Ariel Patterson

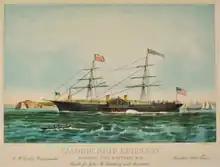
Steamship Ericsson (1852).

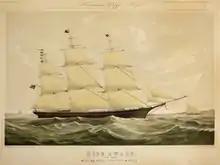
Clipper ship Wide Awake (1853).

Ariel Patterson was a well-known resident of Brooklyn, New York who had a good reputation for his work as a shipbuilder. He became a member of the firm Perrine, Patterson, and Stack in Williamsburg, Brooklyn, at the foot of North Second and North Sixth Streets. There he constructed the celebrated steamer "Ericsson", which had the first hot air engine invented by John Ericsson in 1852. He also built the three-masted side-wheel SS Yankee Blade, one of the first steamships to trade between to New York and San Francisco. When the firm went out of business in 1853, Patterson continued in shipbuilding at the foot of North Eighth Street, next to the shipyard of Perrine & Stack. The shipyard launched in 1853 the sloop "Margaret Ann Lake" (80-tons); brig "Flying Cloud" (400-tons); schooner "Fidelia" (90-tons); ship "Wide Awake" (900-tons); schooner "Heloise" (450-tons); brig "Bonito" (400-tons); and the bark "Velocity" (350-tons).